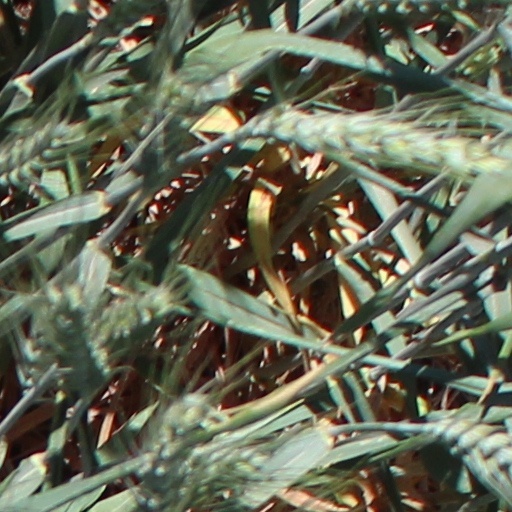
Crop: wheat